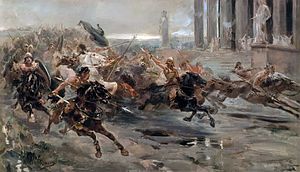
Attila / Invasion i Italien
Hunnerne rider ind i Italien under ledelse af Attila (i forgrunden til højre).
Attila var den mest magtfulde af de hunniske konger. Han regerede datidens største rige i Europa fra 434 til sin død. Riget strakte sig fra Centraleuropa til Sortehavet og fra Donau til Østersøen. På den tid var han én af de alvorligste fjender for både det østromerske og det vestromerske rige. Han trængte ind på Balkan to gange og omringede Konstantinopel den anden gang. Han gik ind i Gallien og nåede så langt som til Orléans, før han blev afvist i slaget ved Chalons, og han drev den vestromerske kejser Valentinian 3. ud af hovedstaden Ravenna i 452.